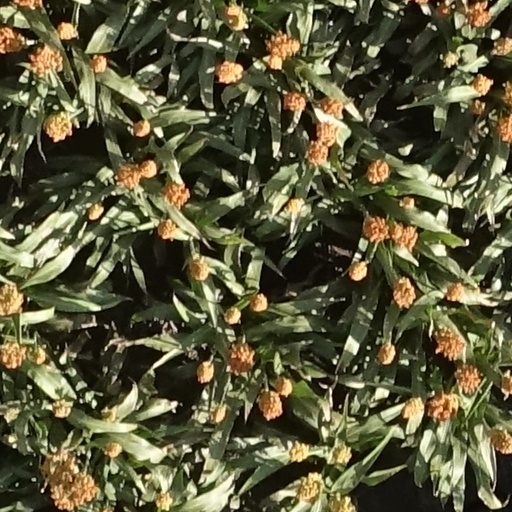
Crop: sorghum